Ben Kennedy (NASCAR)

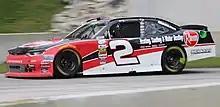
Kennedy at Road America in 2017

On February 6, 2017, it was announced that Kennedy would compete in nine Xfinity Series races for Richard Childress Racing, sharing the No. 2 car with Austin Dillon and Paul Menard. During the offseason, Kennedy received an offer to drive in the Monster Energy NASCAR Cup Series from an undisclosed team, along with other opportunities. However, he opted for the part-time Xfinity ride, valuing the experience and guidance available within an established Cup organization. Later, Kennedy expanded his schedule with a twelve-race agreement to drive the No. 96 car for GMS Racing.